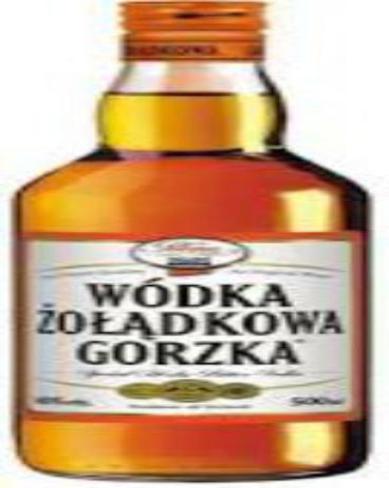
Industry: Food